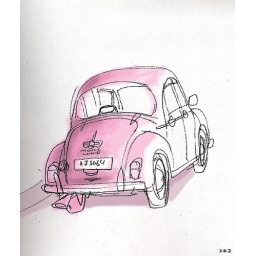
Old car beside the road